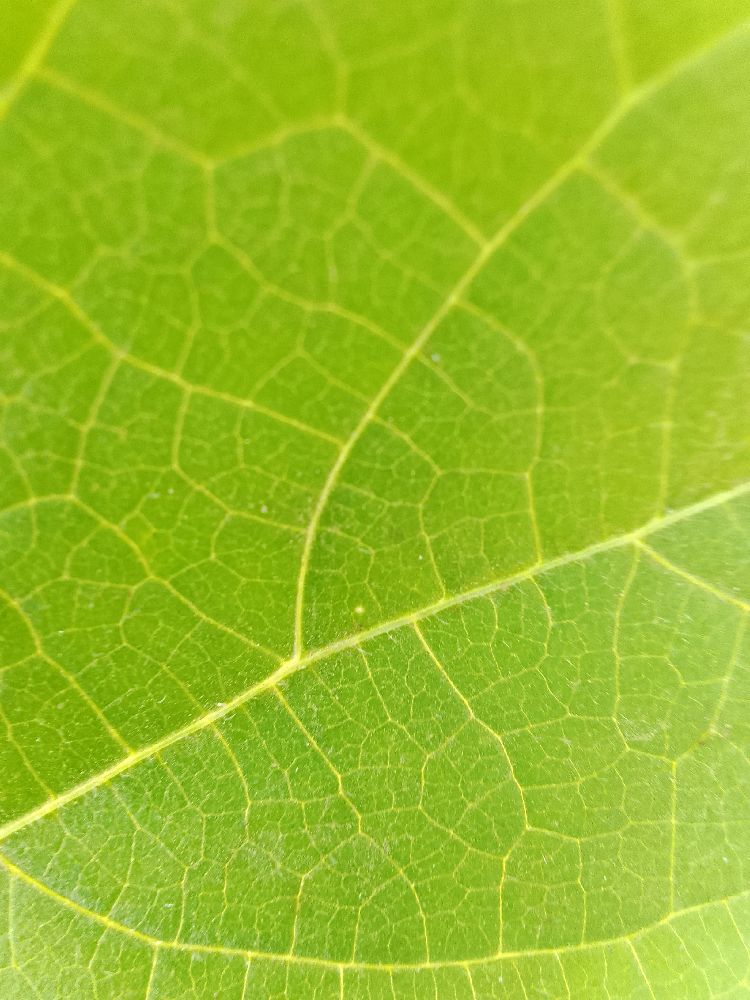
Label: healthy